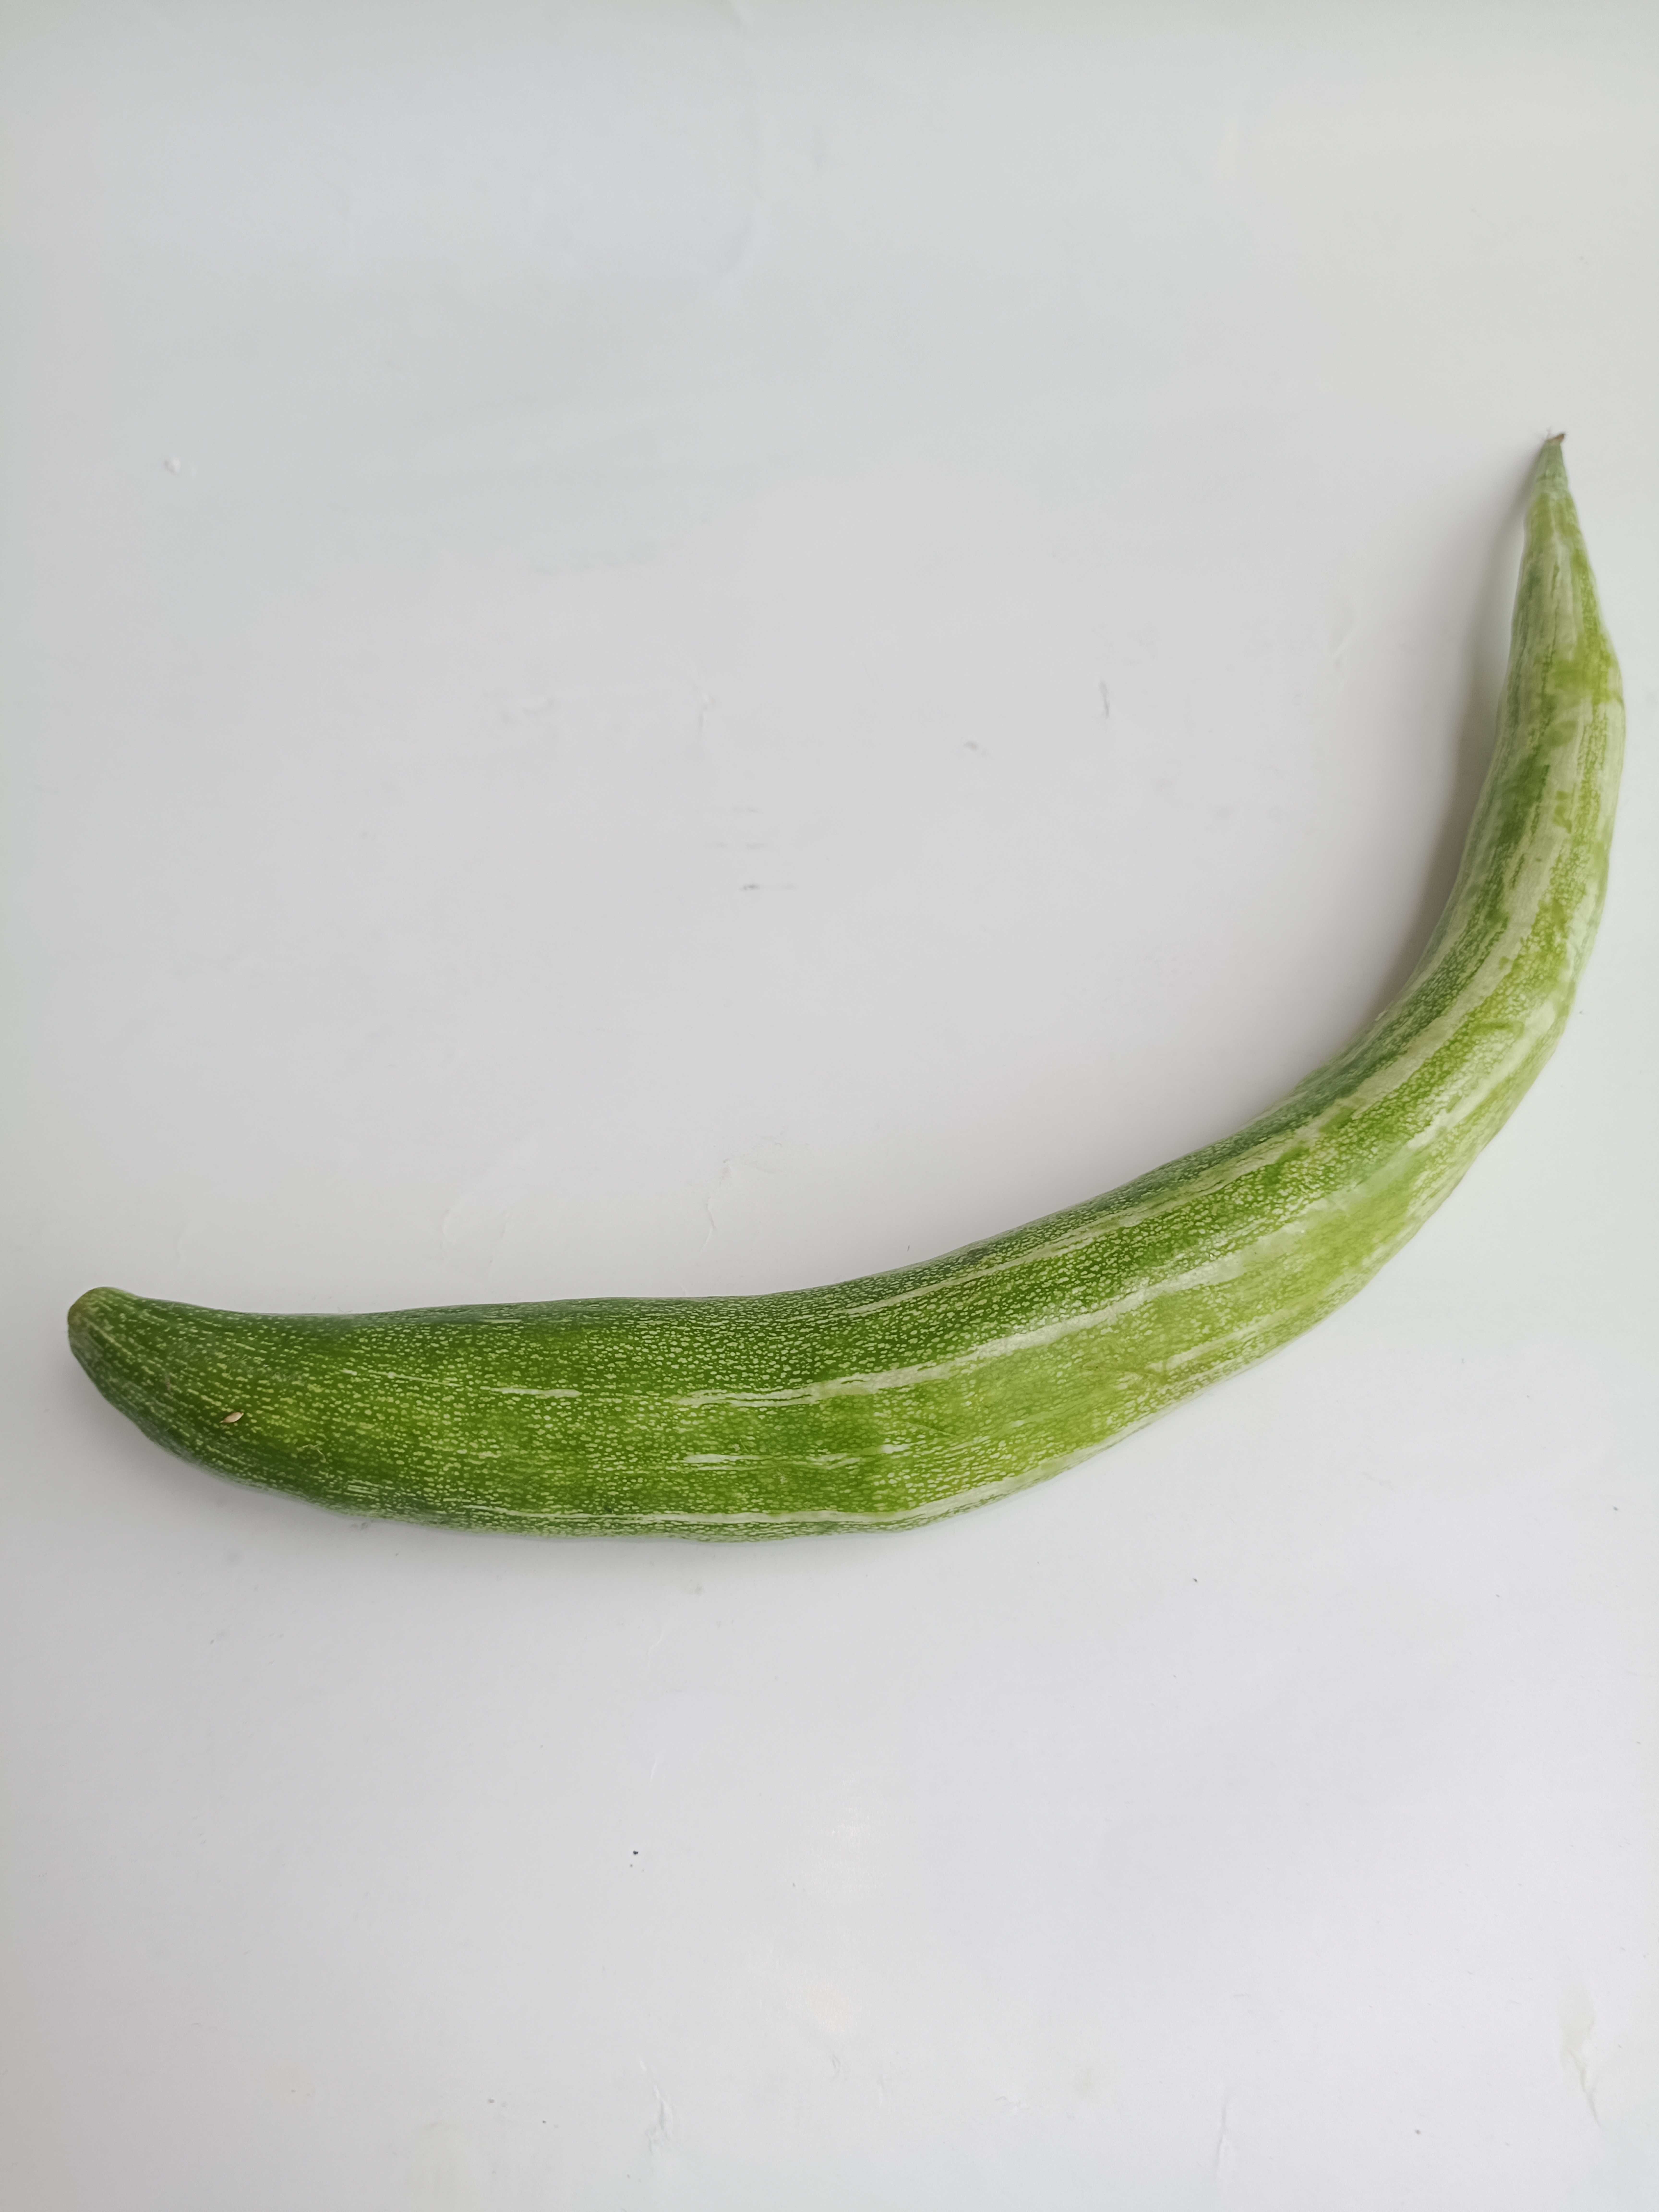
Label: Trichosanthes cucumerina